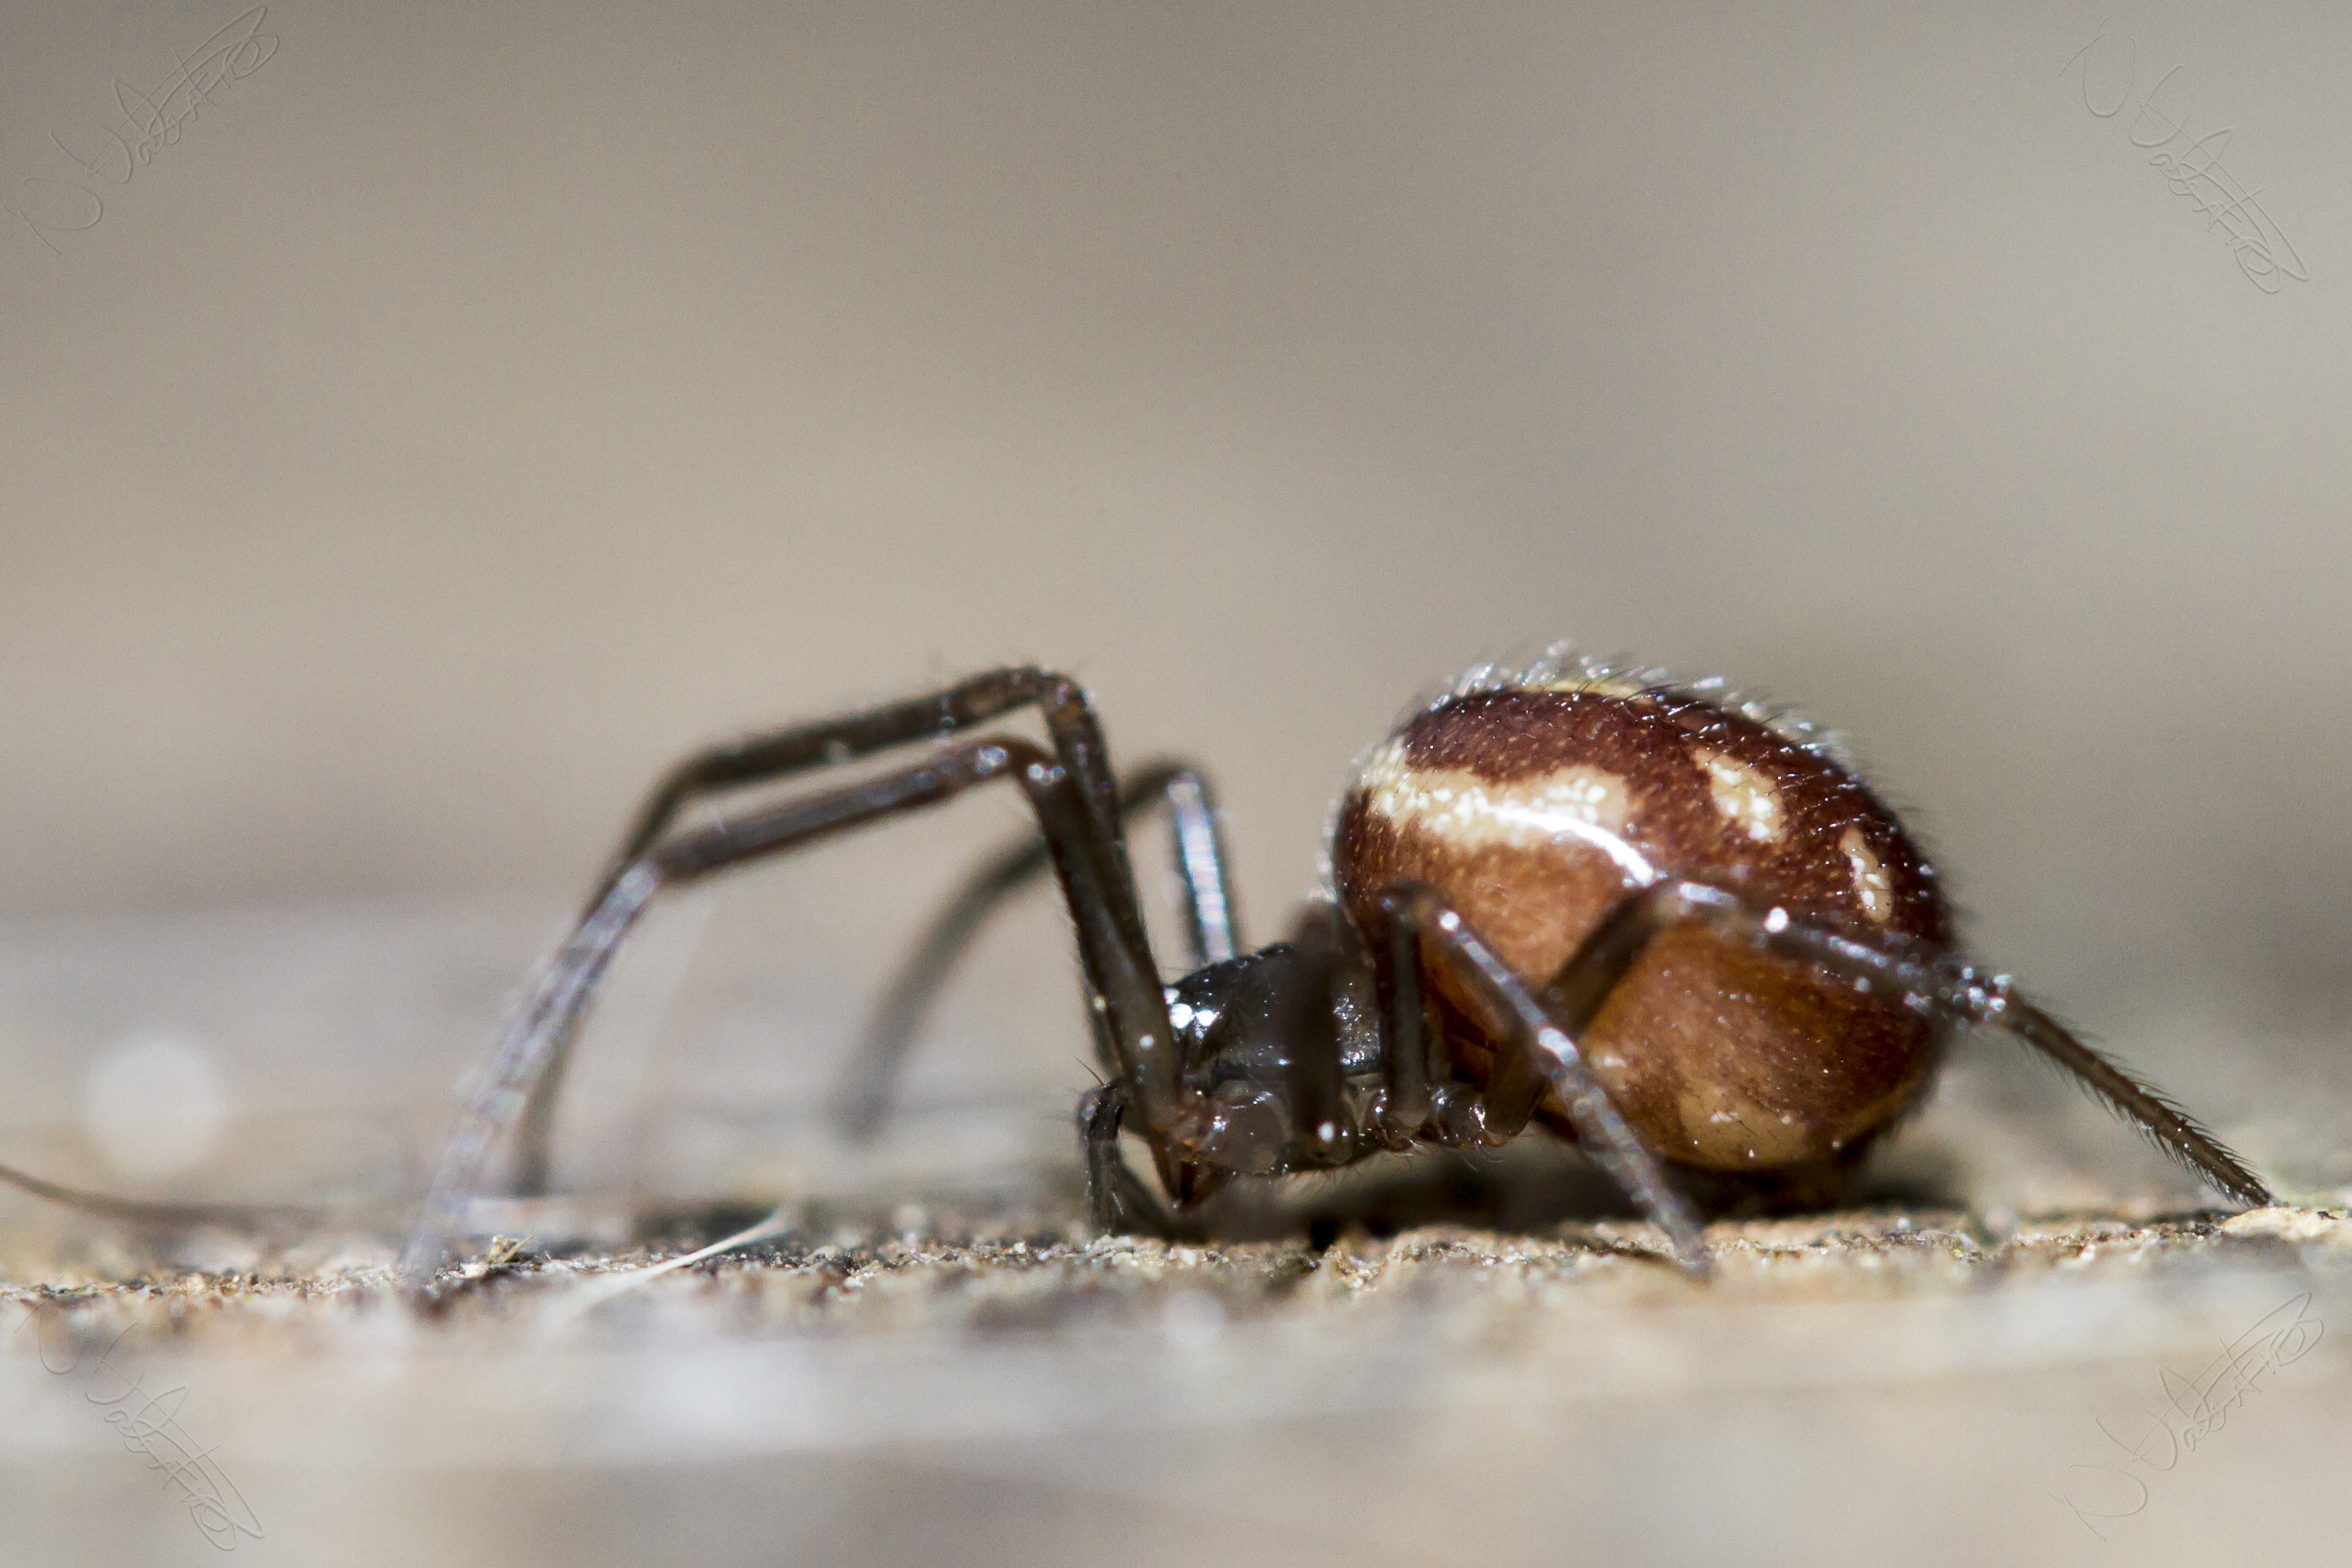
photography, insect, macro, fauna, invertebrate, close up, spider, uk, canon7d, nikkvalentine, peterborough, canon60mmmacrousm, macro photography, arthropod, falsewidow, araneus, steatodagrossa, orb weaver spider